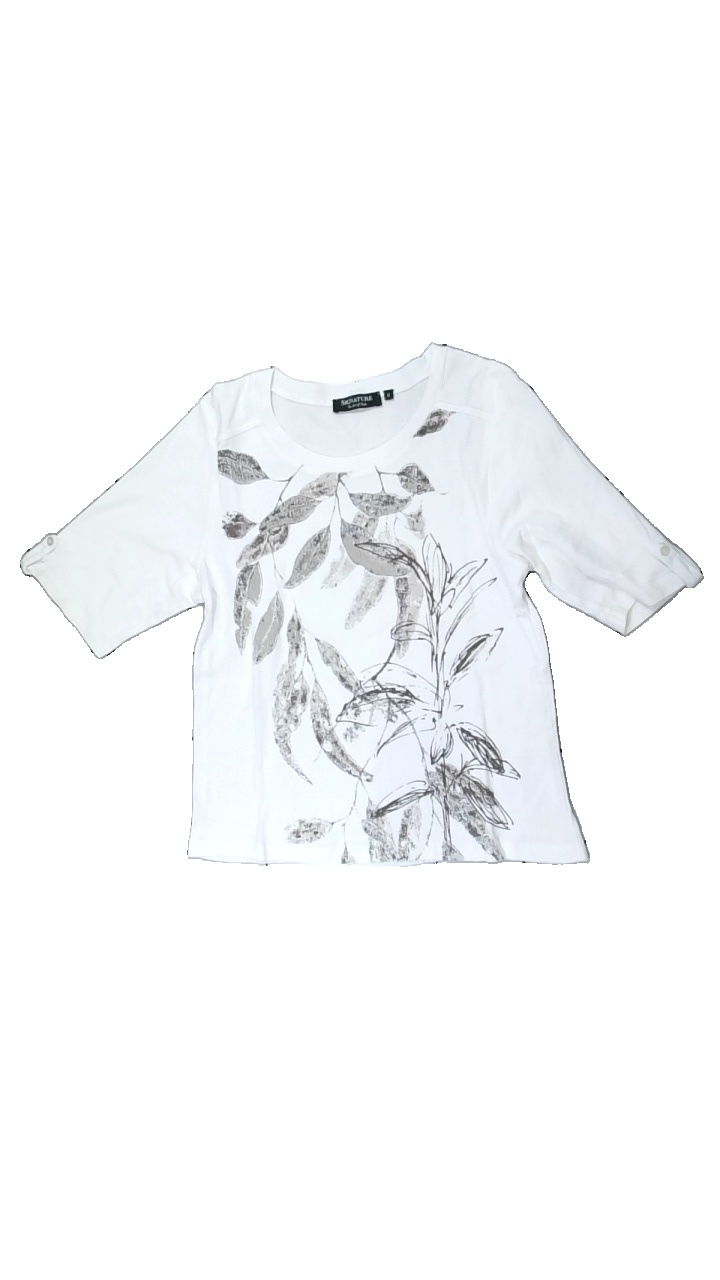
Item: T-shirt (Ladies)
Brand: Signature
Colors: White, Brown
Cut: Regular
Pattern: Floral print
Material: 100% cotton
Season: All
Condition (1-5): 5
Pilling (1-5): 5
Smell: Minor
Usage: Reuse
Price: <50